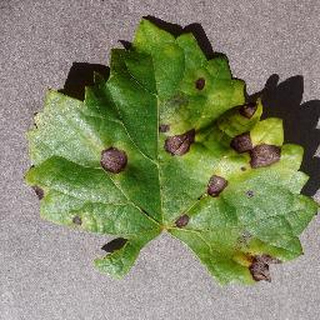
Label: grape_black_rot